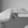
ASL letter: H